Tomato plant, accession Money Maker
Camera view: vertical (180 deg); turntable rotation: 270 degrees
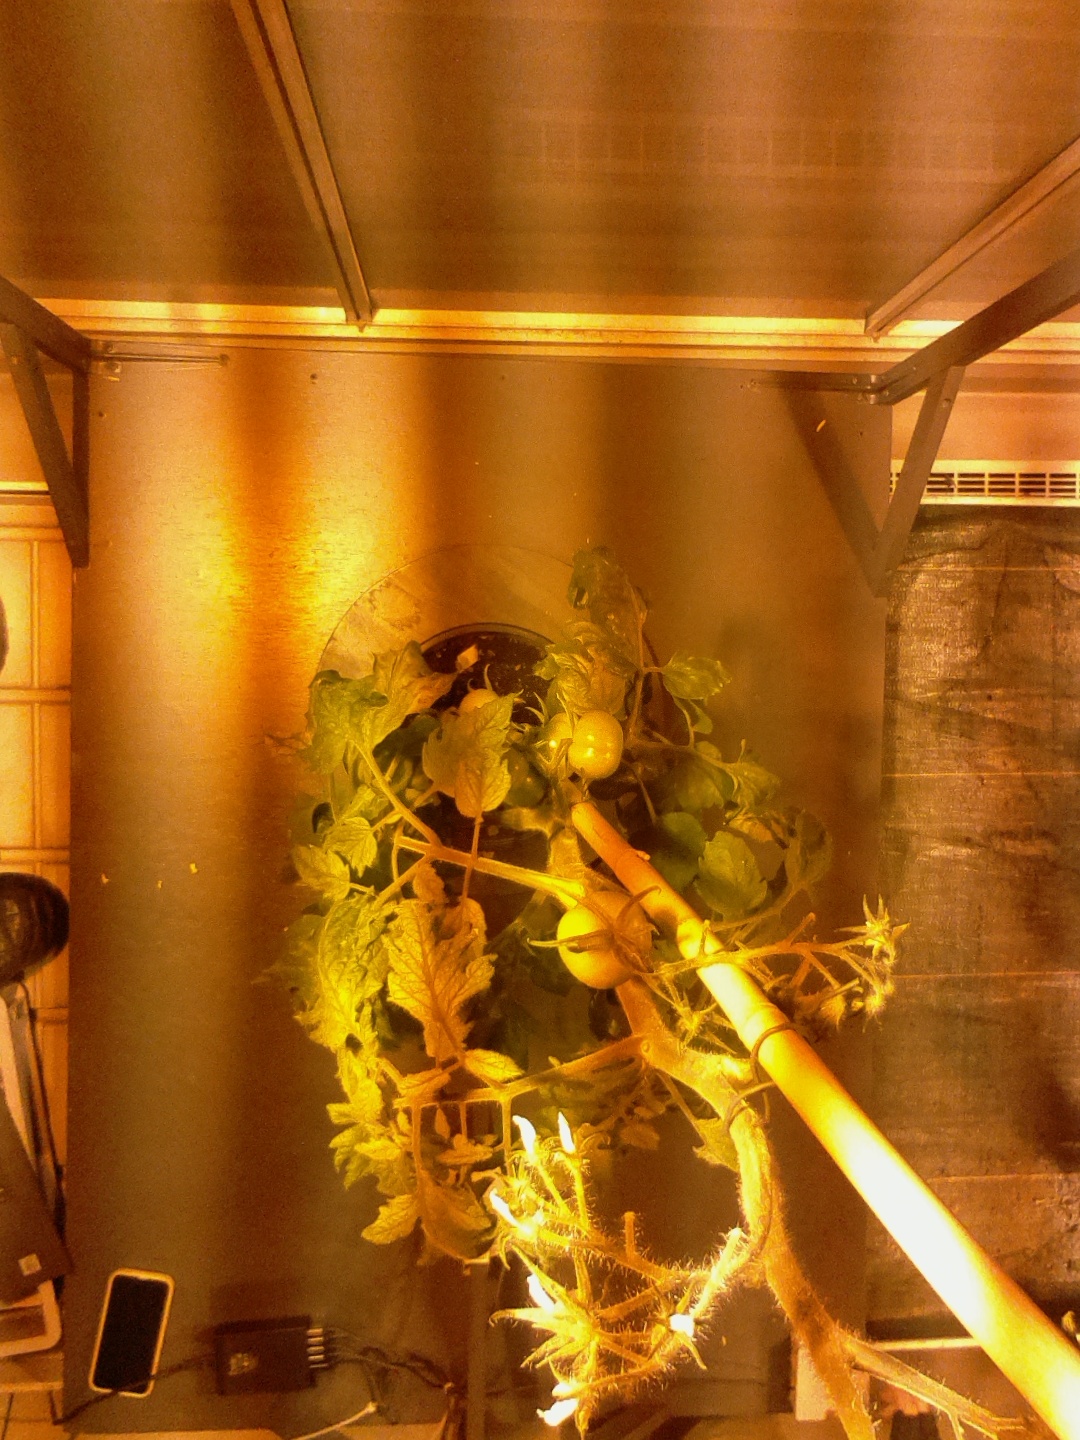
BBCH growth stage 76: 60%-70% of final fruit size